Dwarf crocodile

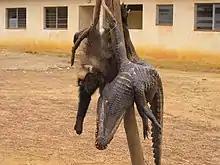
Carcass hanging with monkey.

Dwarf crocodiles attain an adult length of . Adult specimens typically weigh between . This makes it the smallest living crocodile species, although the Cuvier's dwarf caiman ("Paleosuchus palpebrosus"), a member of the family Alligatoridae, is smaller at up to about . If the Congo dwarf crocodile ("O. osborni") is recognized as a valid species, it would be both the smallest crocodile and the smallest crocodilian since it does not surpass . Adults are all dark above and on their sides, while the underside is yellowish with black patches.